15 kV AC railway electrification

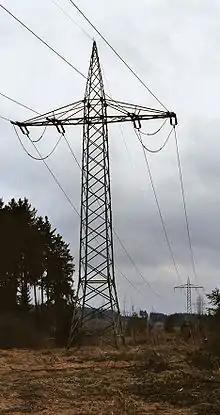
A pylon of a single-phase AC power line near Bartholomä in Germany. Lines of this type are used in Germany to supply electric railways with single-phase AC at 16.7 hertz. In the substations of the railway, transformers are used to step it down to .

Railway electrification using at are used on transport railways in Germany, Austria, Switzerland, Sweden, and Norway. The high voltage enables high power transmission with the lower frequency reducing the losses of the traction motors that were available at the beginning of the 20th century. Globally, railway electrification in late 20th century tends to use AC systems which has become the preferred standard for new railway electrifications. Nevertheless, local extensions of the existing network is commonplace. In particular, the Gotthard Base Tunnel (opened on 1 June 2016) uses 15 kV, 16.7 Hz electrification.